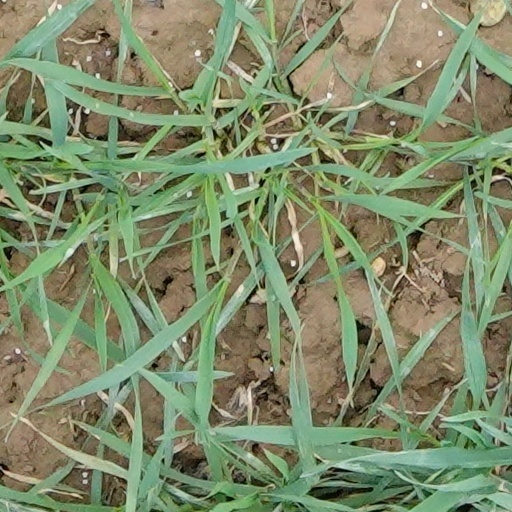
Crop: wheat